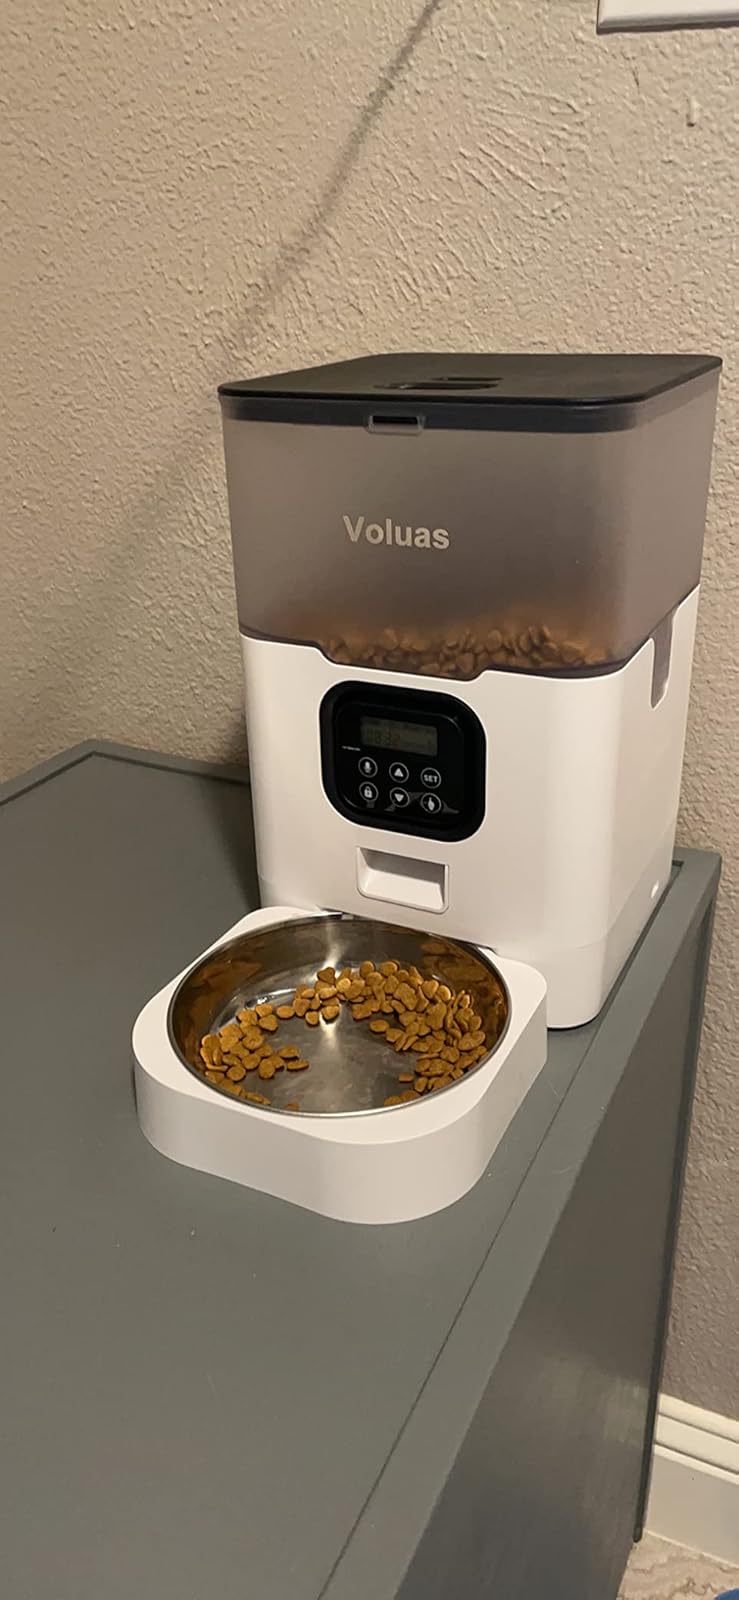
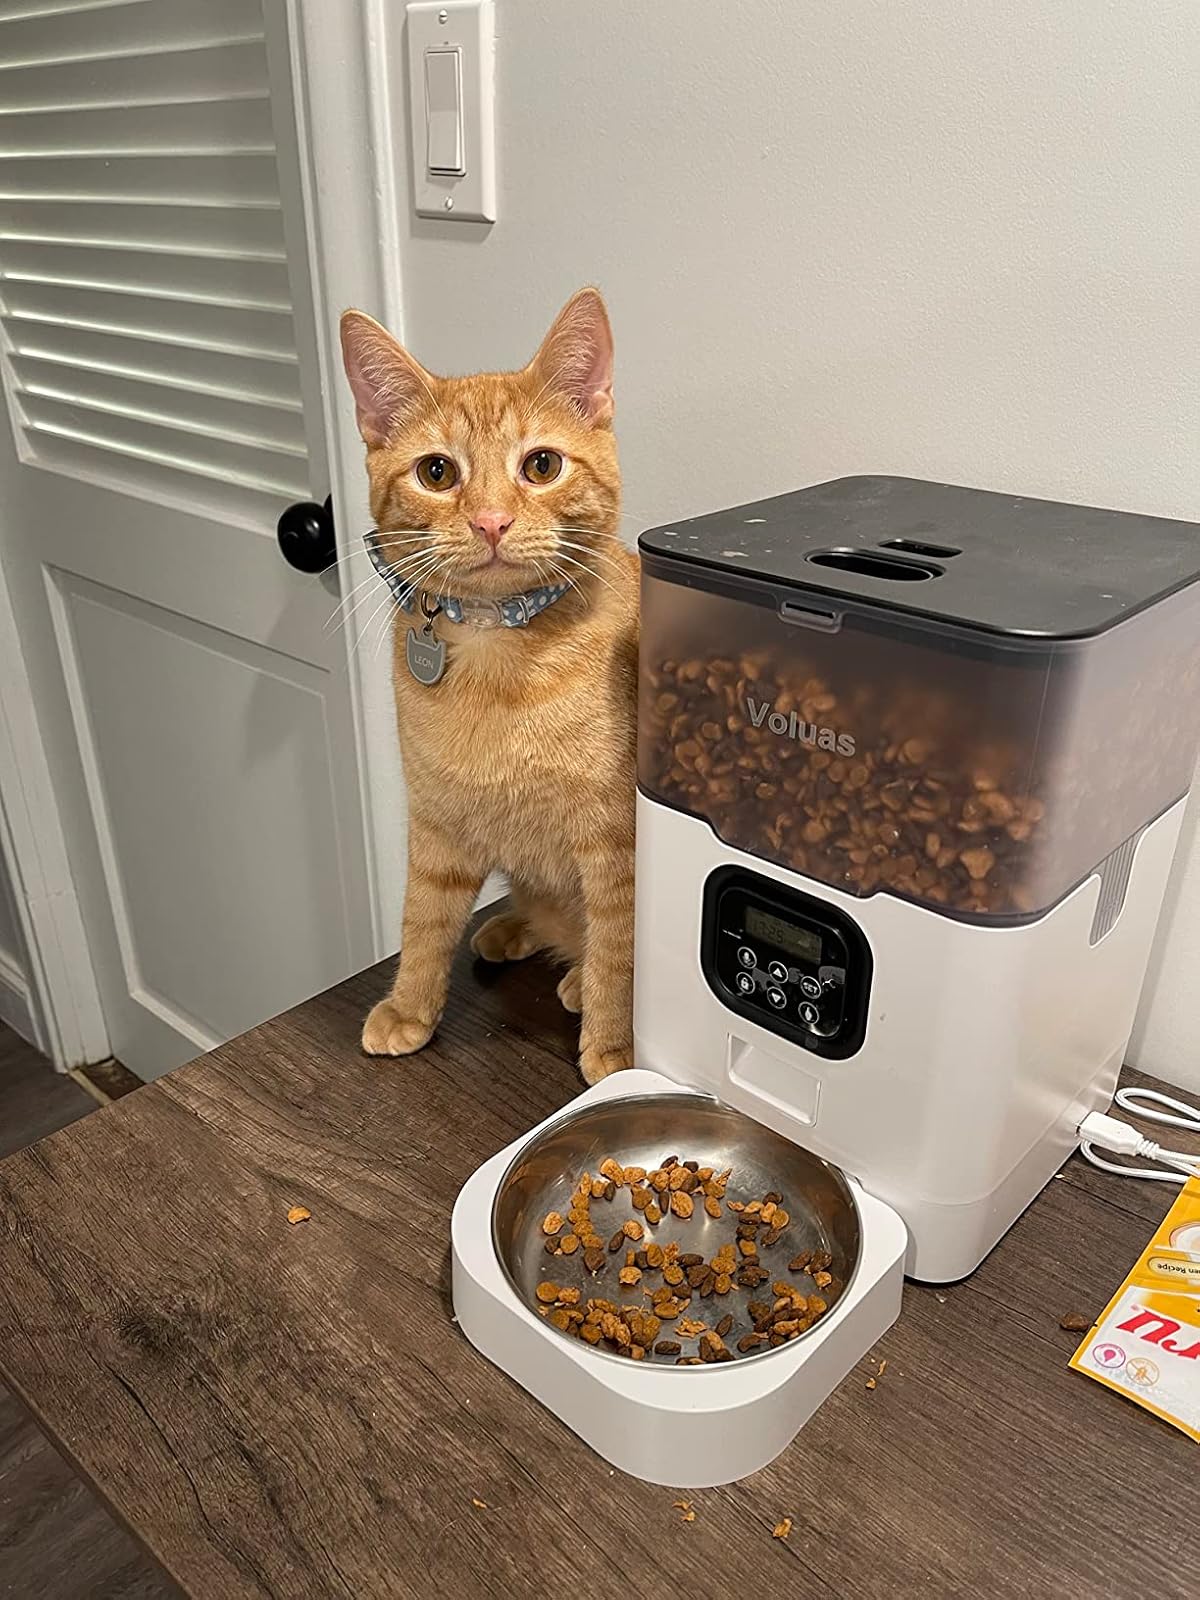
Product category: items_feeder
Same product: yes